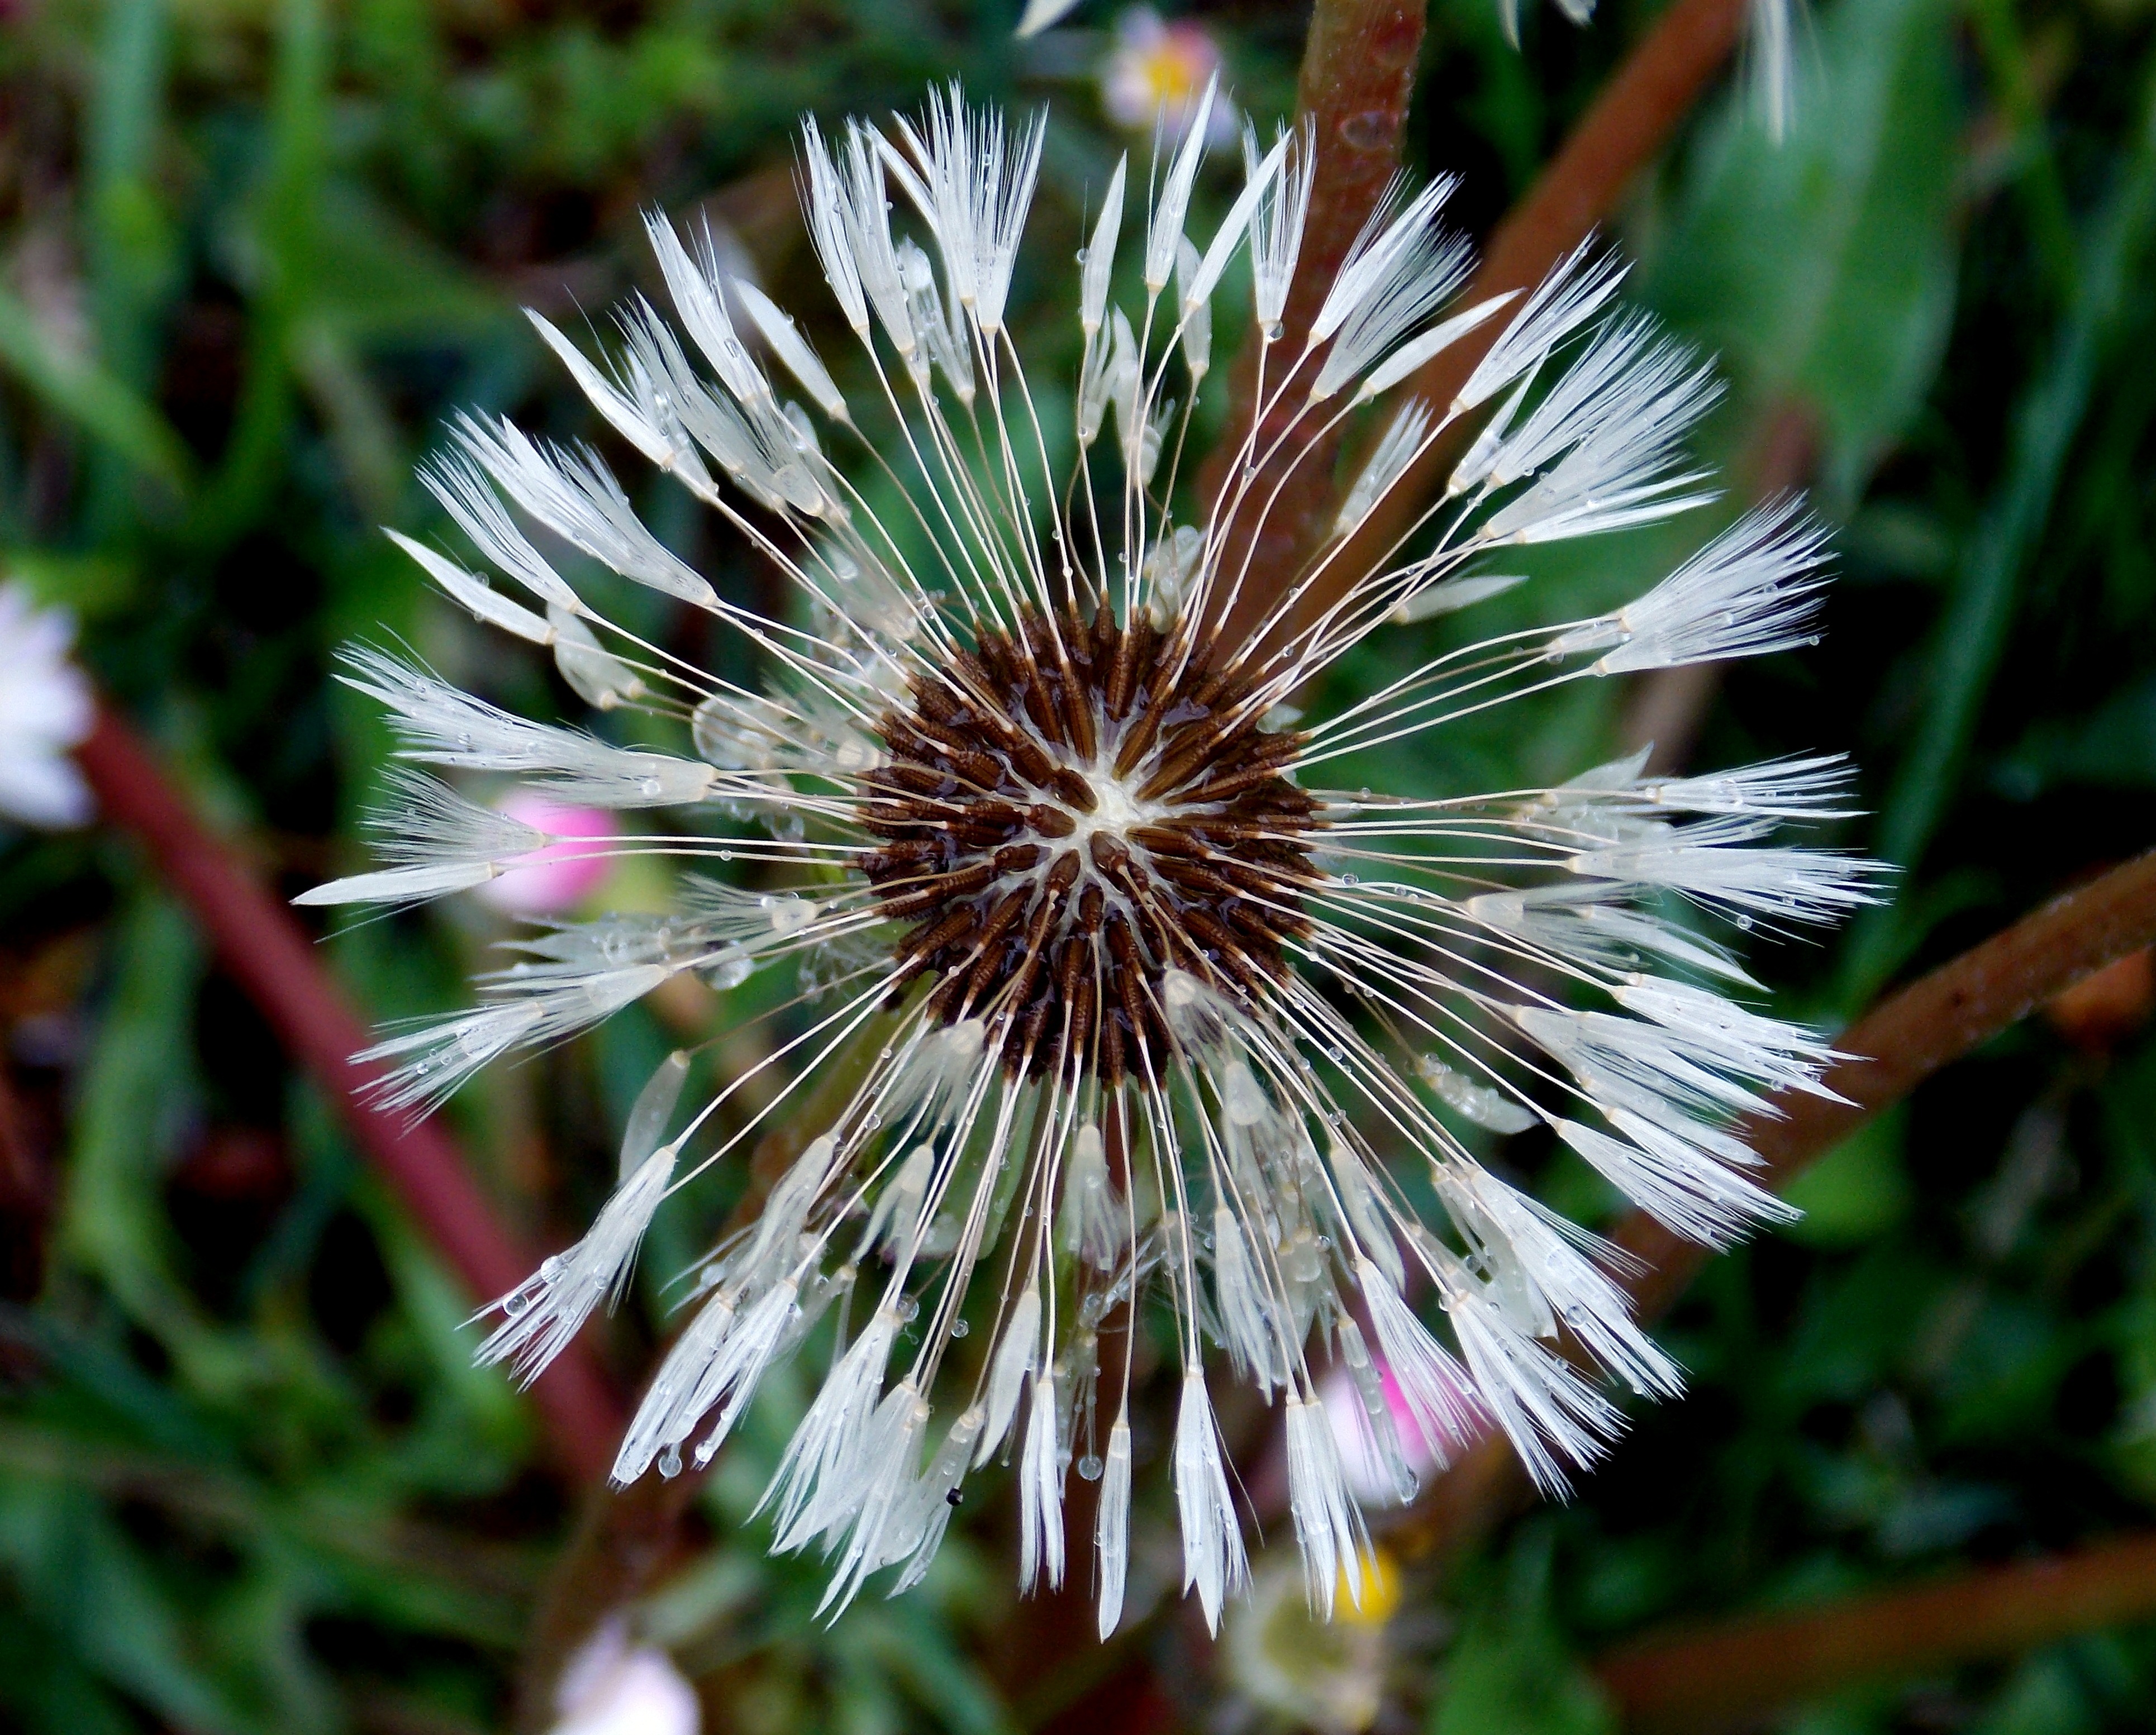
tree, nature, grass, branch, plant, photography, dandelion, rain, leaf, flower, petal, wet, ripe, botany, garden, flora, wildflower, close up, macro photography, flowering plant, daisy family, screen pilot, plant stem, land plant, thorns spines and prickles